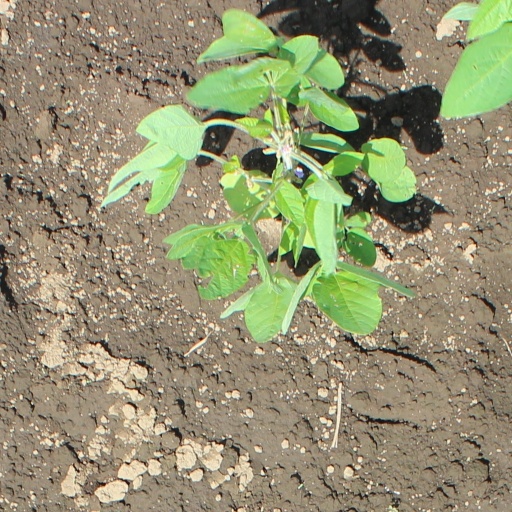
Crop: soybean